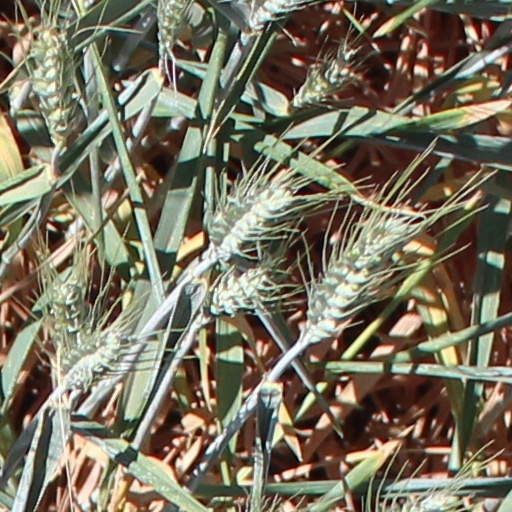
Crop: wheat